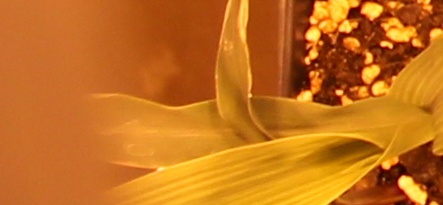
Label: Corn